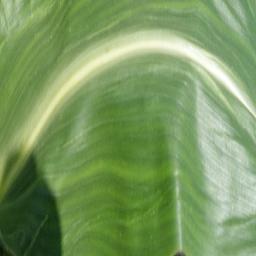
Label: Corn_(Maize)___Healthy